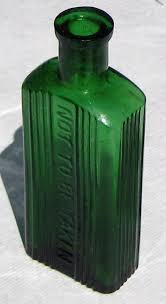
Waste category: glass